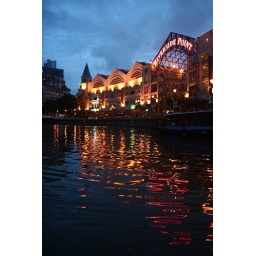
We took a boat around the river in Singapore.